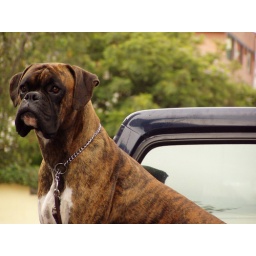
this dog was waiting intently for its owner who was taking a leisurely stroll through a Sunday market in Quito